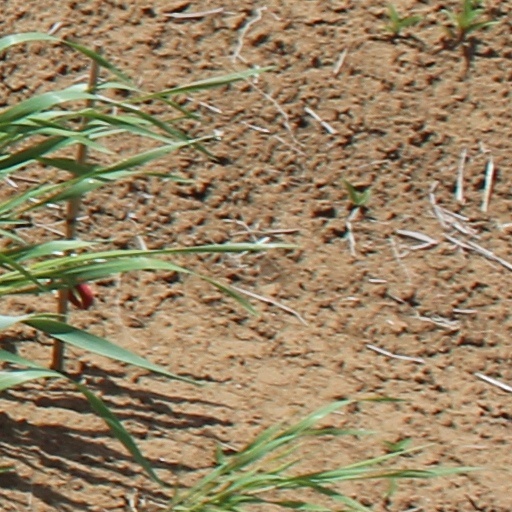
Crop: wheat